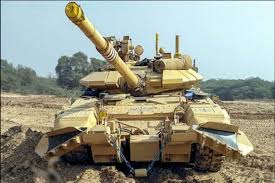
Label: T-90